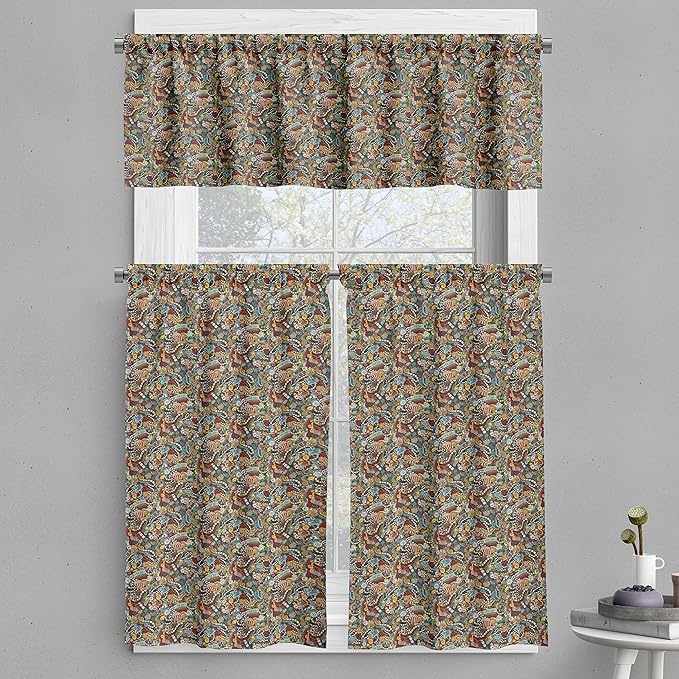
Ambesonne Hipster Valance & Tier Curtain 3 pcs Set, Cinema Items Combined in an Abstract Style Popcorn Movie Reel The End Theatre, Window Treatments for Kitchen Room Decor, 55" x 45", Seafoam Yellow
About This Valance is 15" long x 55" wide. Both tier panels together measures: 45" long x 55" wide, each panel: 45" long x 27.5" wide. Made from - High-quality 100% silky satin polyester. Allows enough privacy. Lightweight and durable. Features - 2.5 inch rod pocket. Decorative window coverage set for home and small windows. Interior Decor - Suitable for kitchen, basement, bedroom, laundry room, and bathroom. Can also be used on closets and shelves. Easy to Use - Machine washable on a cold delicate cycle, hang to dry. No fade with proper care. Overview Brand : Ambesonne Color : Seafoam Yellow Material : Fabric Product Dimensions : 45"L x 55"W Opacity : Blackout
Brand: Ambesonne
Category: Home & Garden > Decor > Window Treatments